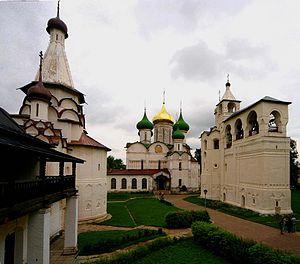
Souzdal est une ville de l'oblast de Vladimir, en Russie, et le centre administratif du raïon de Souzdal. Sa population s'élevait à 10 240 habitants en 2013.